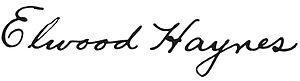
Elwood Haynes
Elwood P. Haynes var en ameriansk opfinder, metallurgist, entreprenør, industrialist og pioner inden for motorkøretøjsområdet.